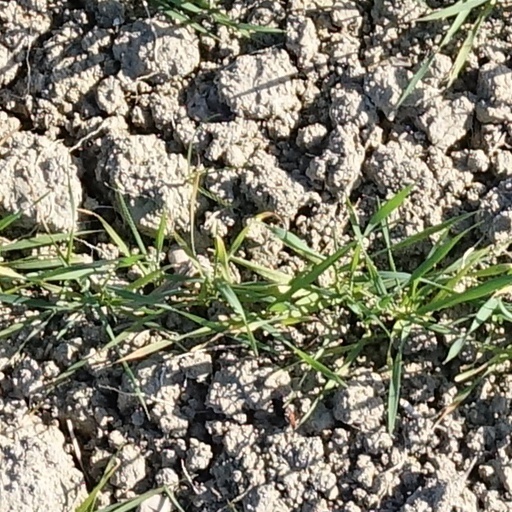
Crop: wheat